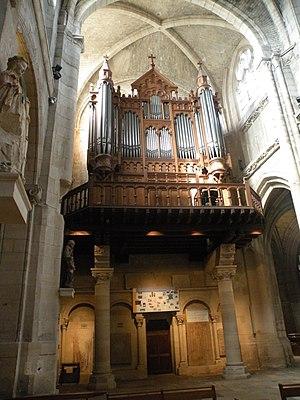
Interior of Collégiale Notre-Dame de Poissy orgue